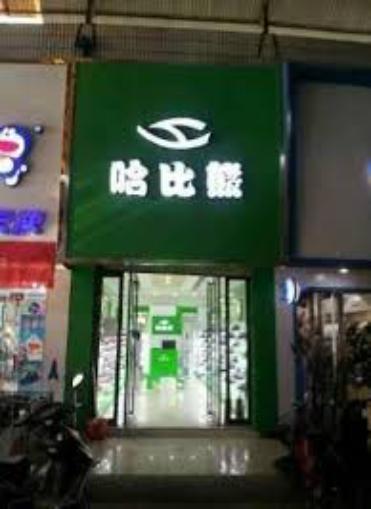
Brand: habixiong
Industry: Clothes